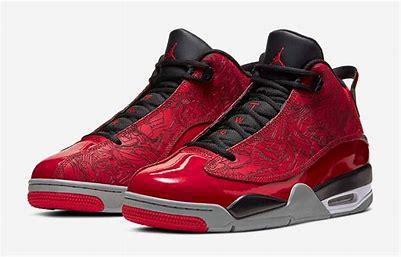
Brand: Jordan
Model: Dub Zero